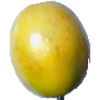
Label: maracuja